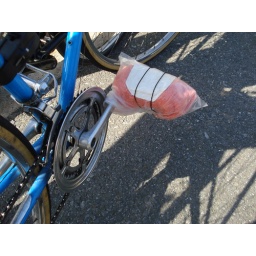
Letty lost her shoe in the ocean and she made a make-shift pedal cover